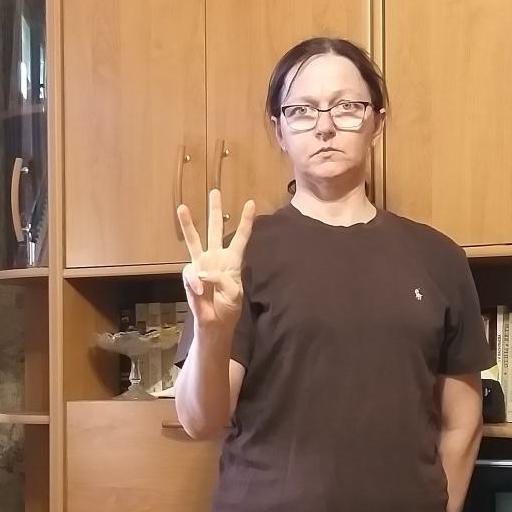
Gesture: three